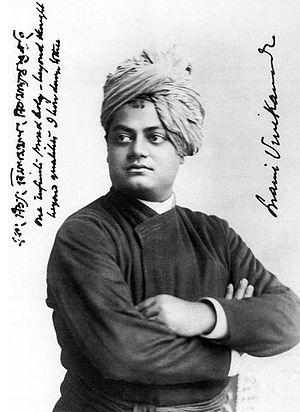
Swami Vivekananda, septembre 1893, Chicago, A gauche, Vivekananda écrivait de sa propre écriture: ""Un pur et pur infini, au-delà de la pensée au-delà des qualités, je m'incline devant toi."" Italiano: Maggiore dettaglio immagine di Swami Vivekananda, Settembre 1893, Chicago, Il Vivekananda lasciato scritto di suo pugno: ""Una infinita pura e santa - oltre il pensiero al di là di qualità mi inchino a te."""
Swami Vivekananda, né le 12 janvier 1863 à Calcutta et mort le 4 juillet 1902 à Belur Math au Bengale-Occidental, est un philosophe et maître spirituel qui a fait connaître l'hindouisme au monde occidental et a inspiré le mouvement pour l'indépendance de l'Inde. C'est l'un des principaux disciples de Râmakrishna et le fondateur de la Mission Ramakrishna.